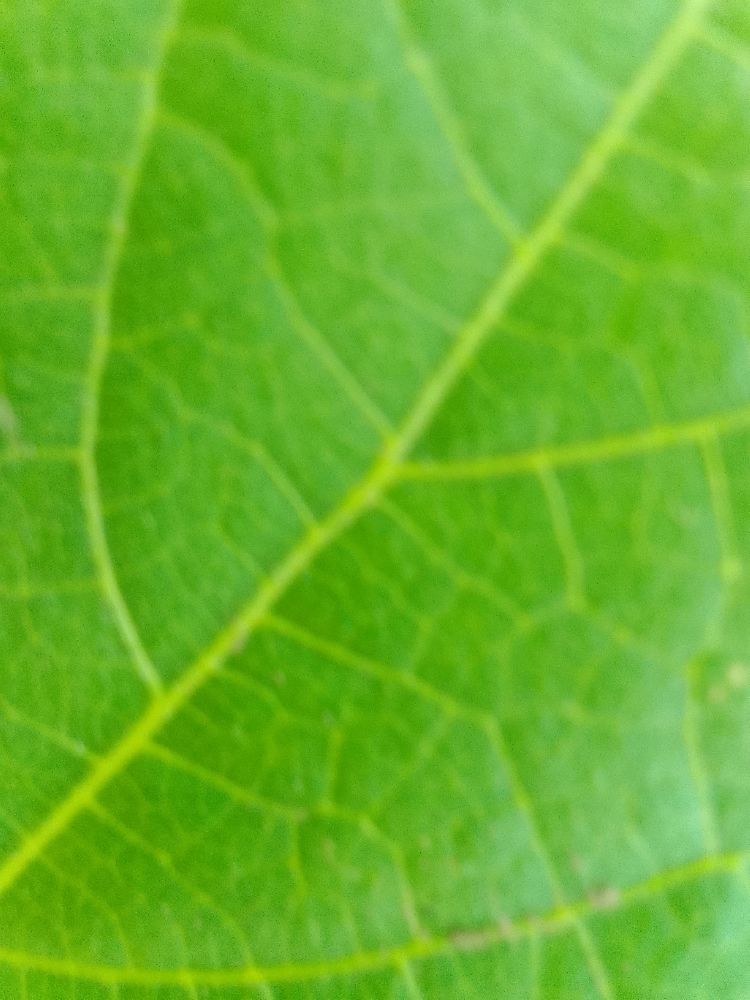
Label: healthy